Joseph Caillot

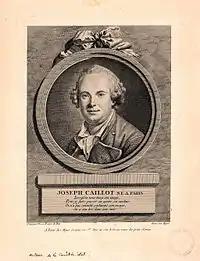
Joseph Caillot, engraving by Simon Charles Miger (c. 1770).

Joseph Caillot (24 January 1733, in Saint-Germain l'Auxerrois, Paris – 30 September 1816, in Paris) was a French actor and singer.